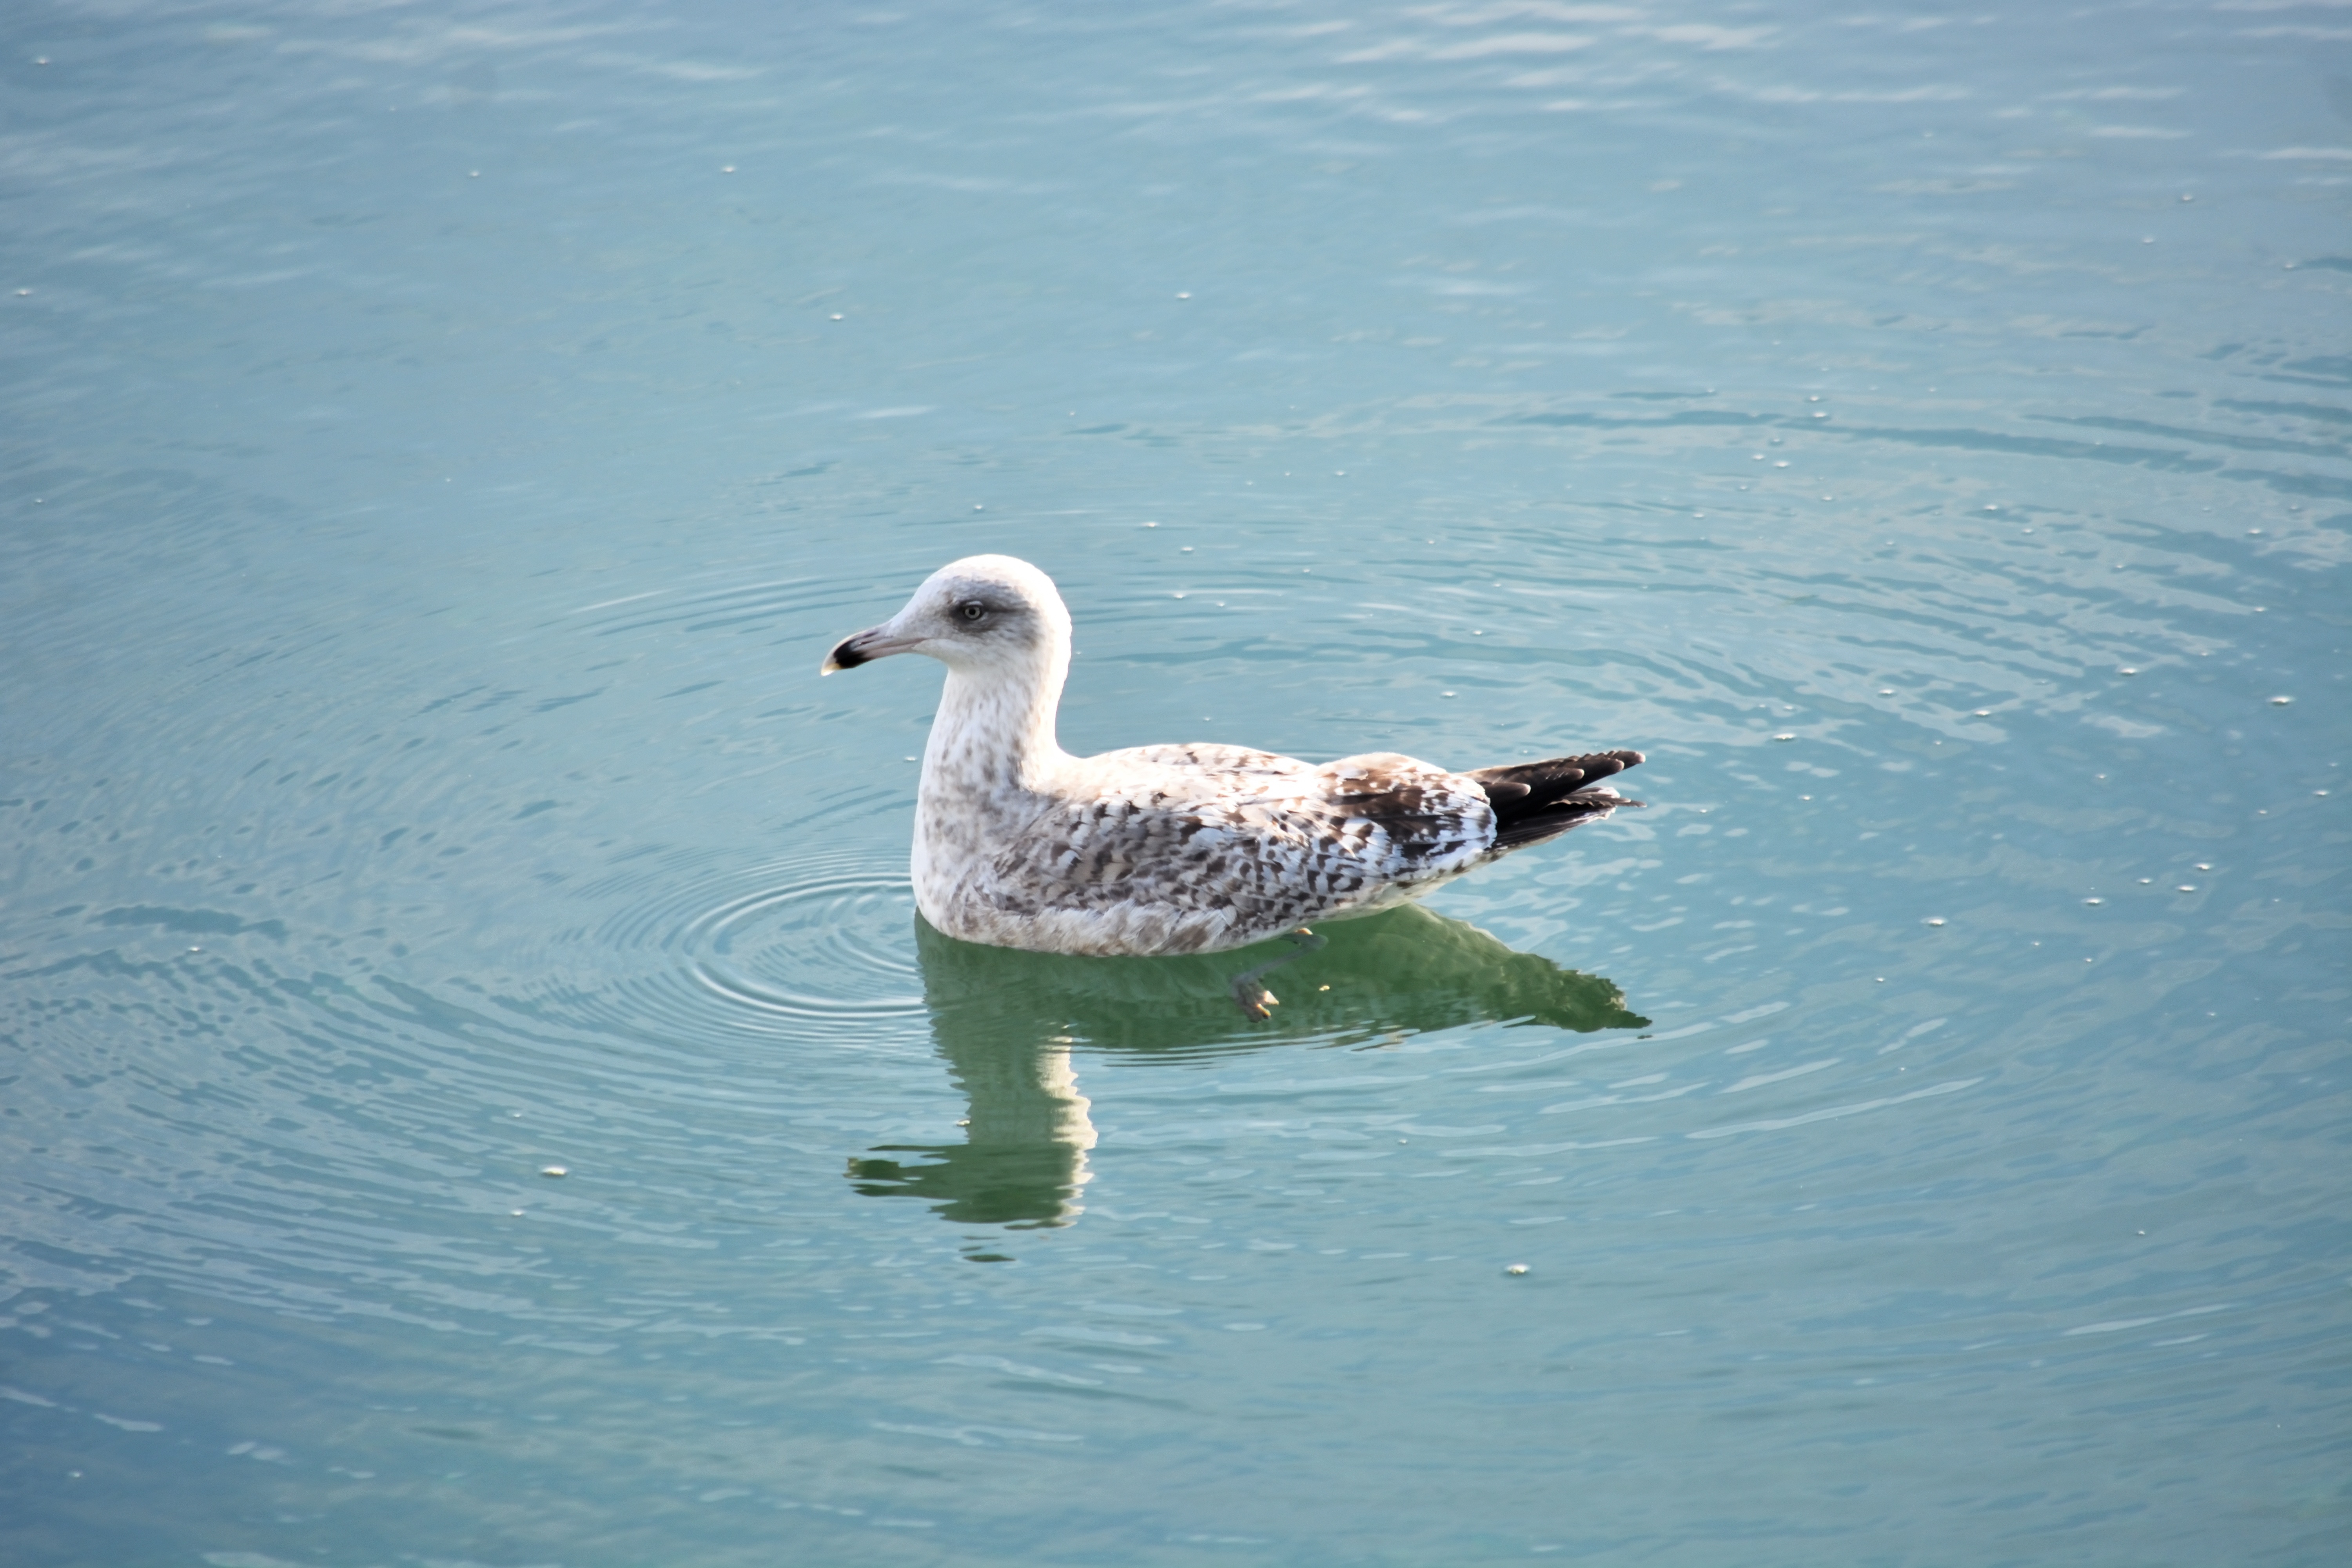
sea, water, nature, bird, animal, seagull, pond, wildlife, wild, reflection, gull, beak, fauna, ornithology, duck, feathers, animals, vertebrate, reflections, waterfowl, water bird, majesty, based, ducks geese and swans